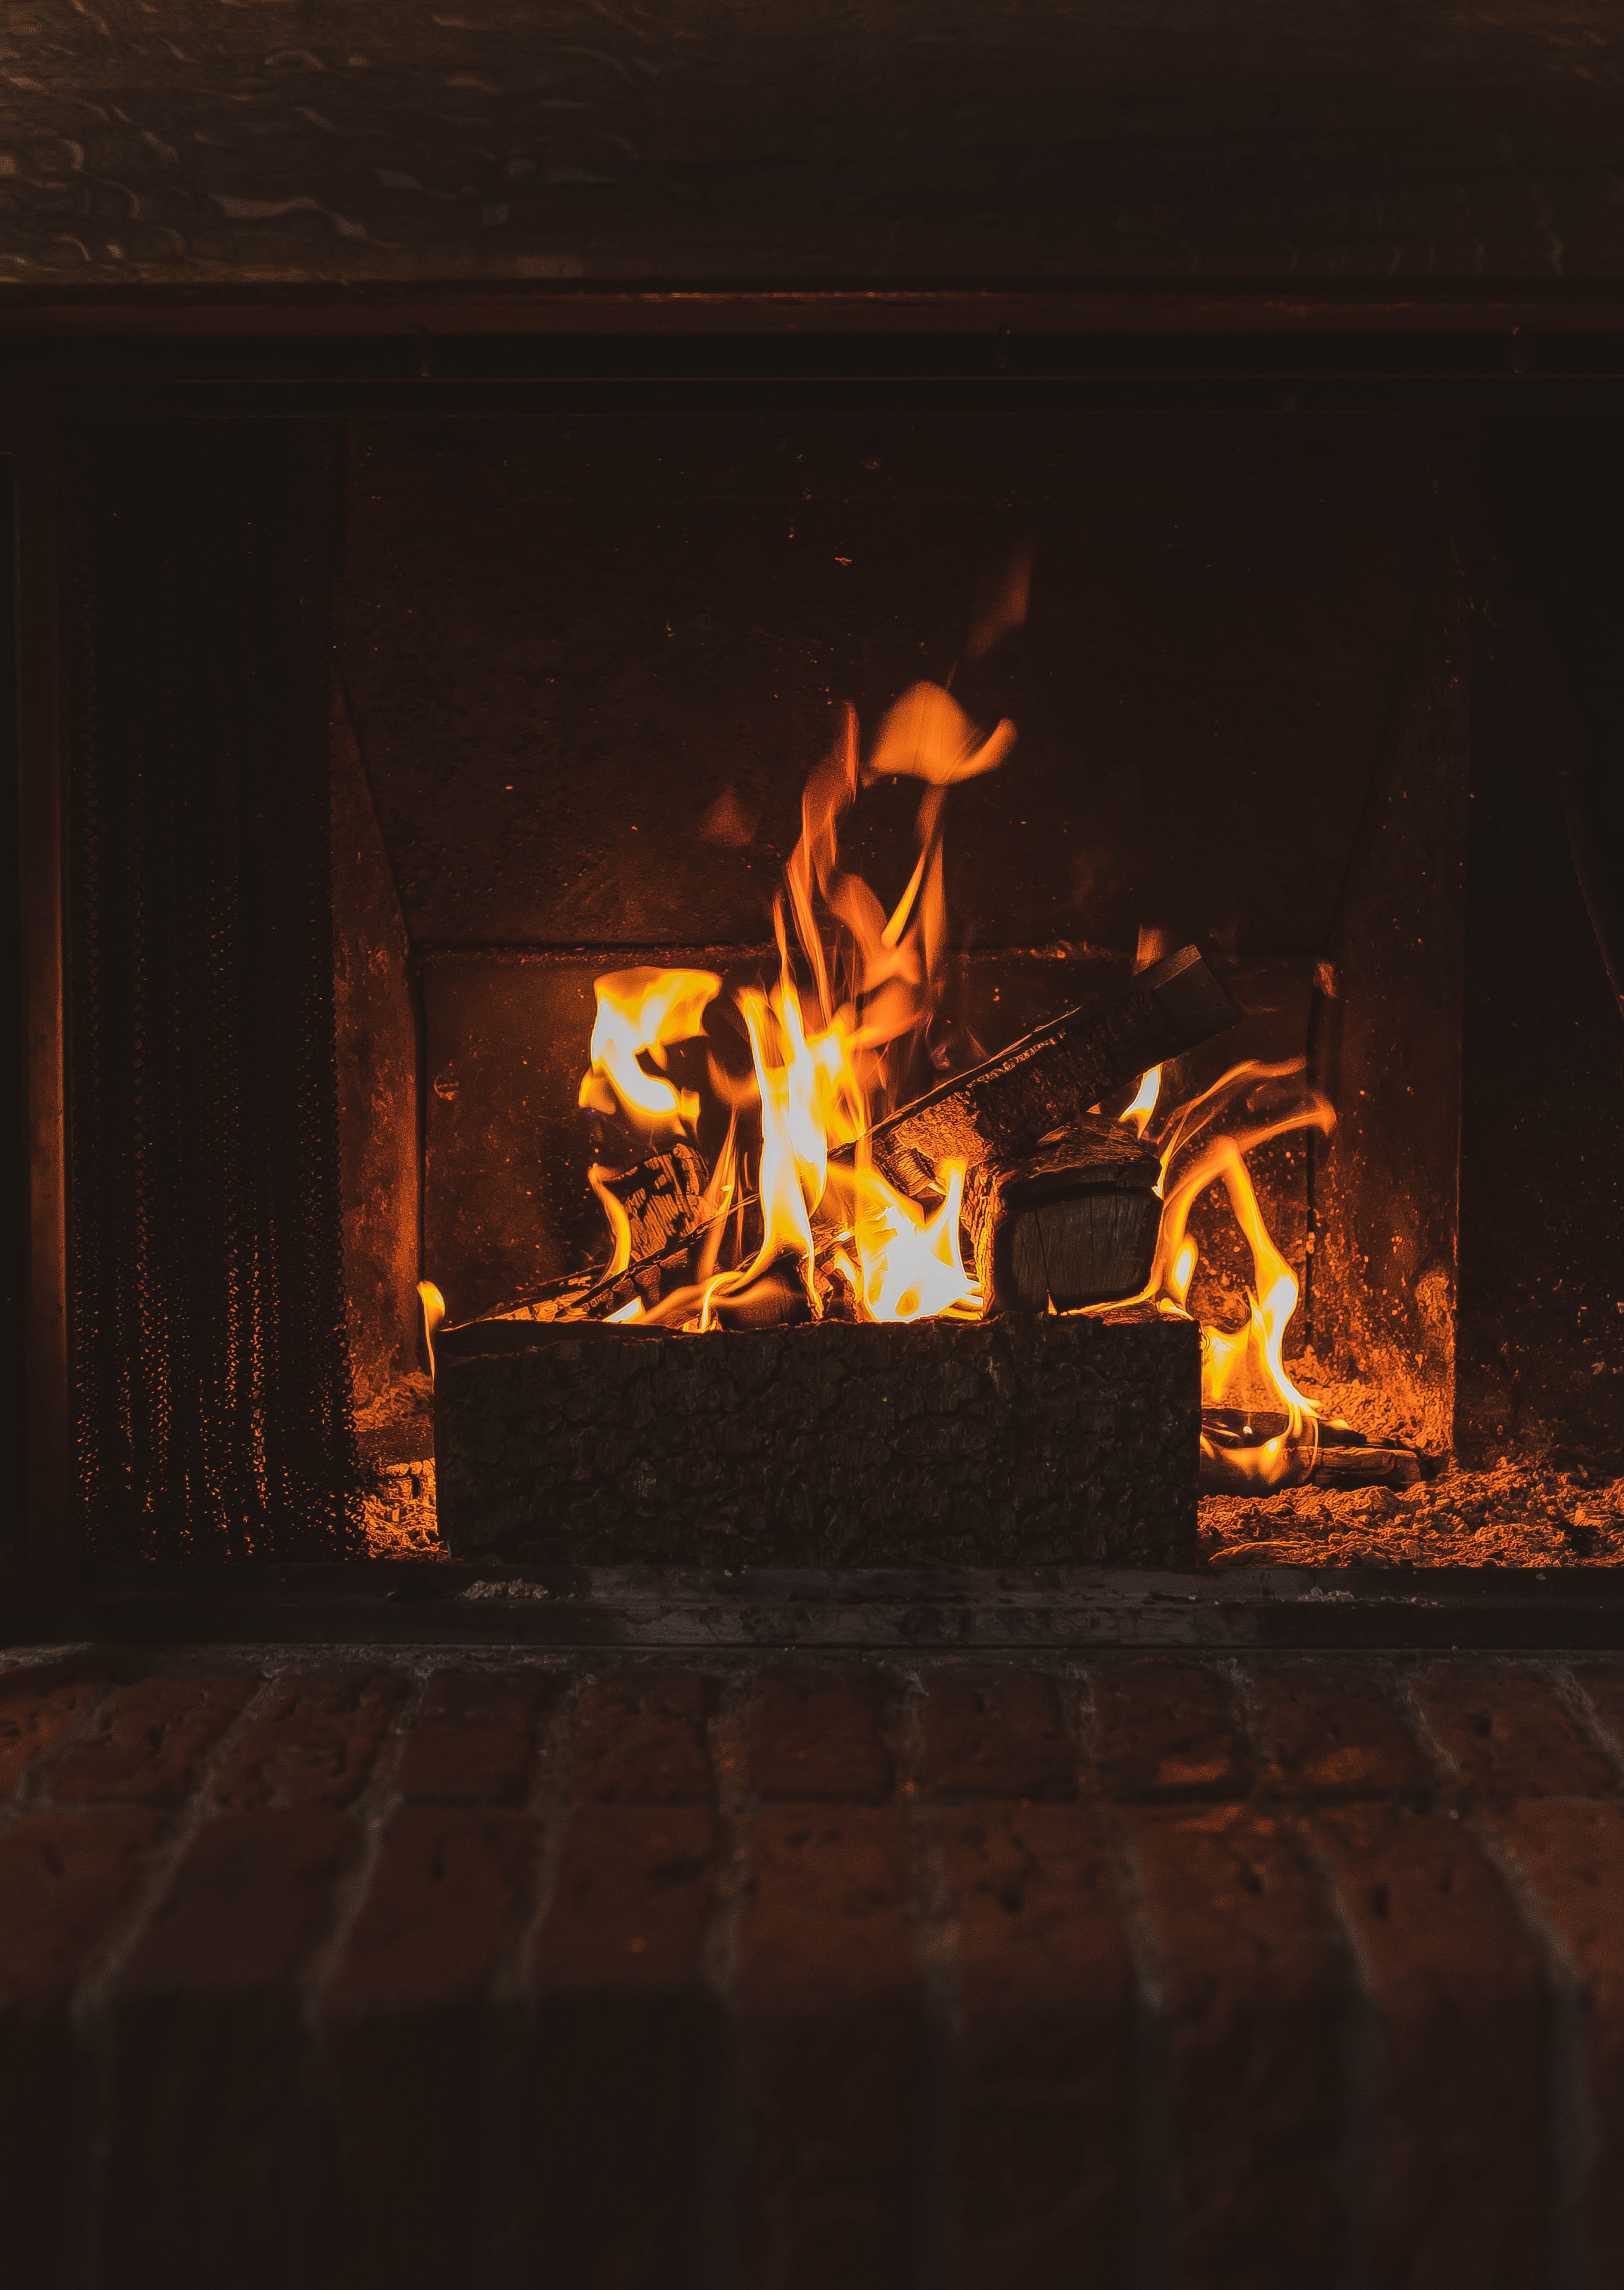
heat, flame, hearth, fire, fireplace, gas, wood, room, night, masonry oven, wood burning stove